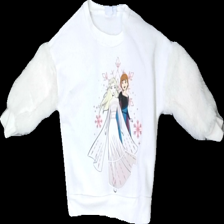
View: front
Type: Sweater
Category: Children
Brand: Not in the list
Brand text on label: disney
Colors: White, Pink, Black
Material: 100% poly
Pattern: Logo print
Cut: Regular
Season: All
Stains: Minor
Price range: <50
Recommended usage: Export